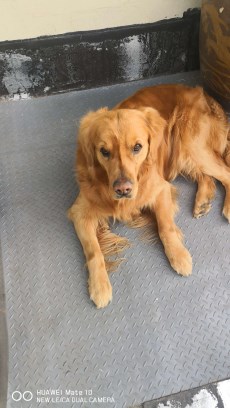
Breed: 5355-n000126-golden_retriever